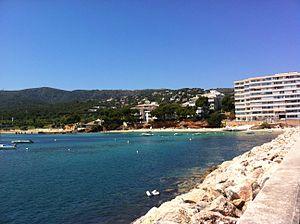
Cet article donne la liste des plages de Majorque, la plus grande des îles Baléares.